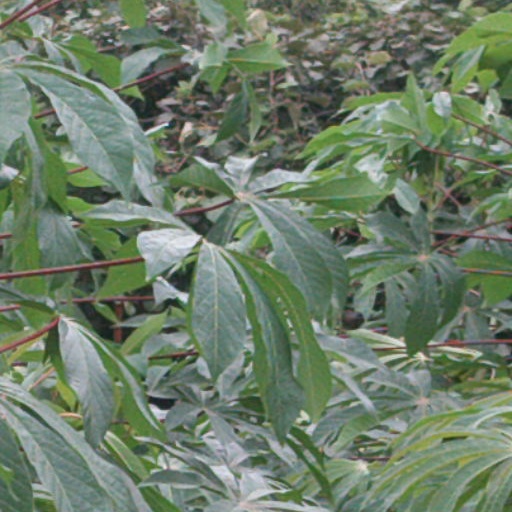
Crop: cassava